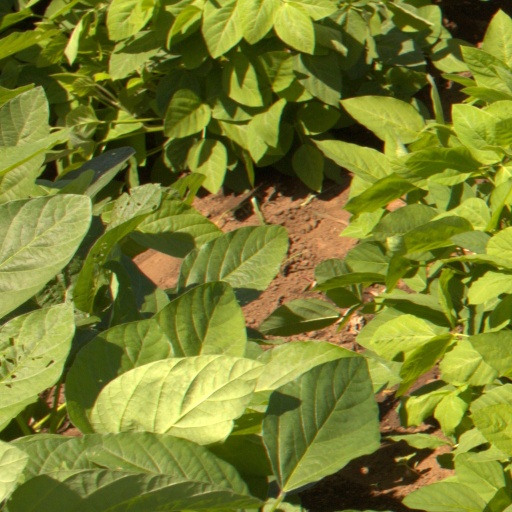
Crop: soybean